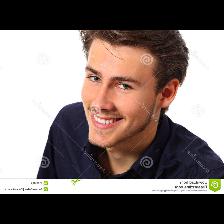
Label: Human